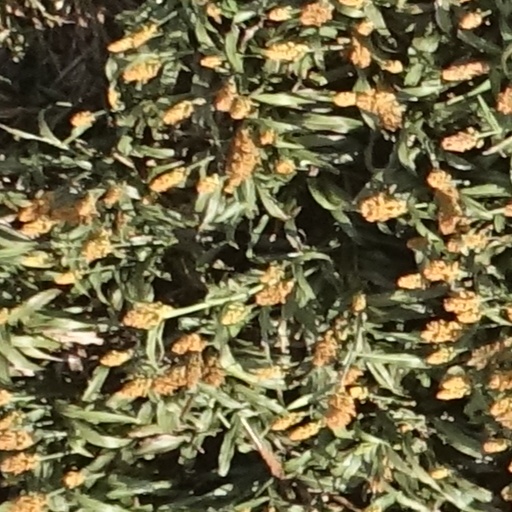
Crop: sorghum